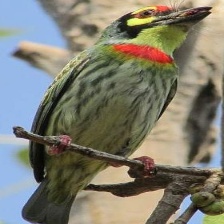
Species: COPPERSMITH BARBET
Scientific name: MEGALAIMA HAEMACEPHALA